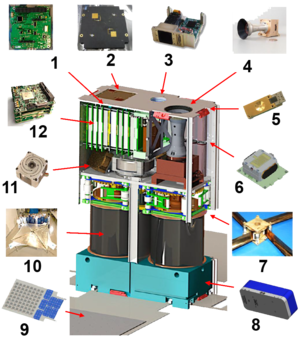
Schéma montrant les principaux composants de NEA Scout
Near-Earth Asteroid Scout ou NEA Scout est un nano-satellite de format CubeSat 6U sélectionné par la direction des missions habitées de la NASA dans le cadre de son programme NextSTEP. Le satellite développé par le Centre de vol spatial Marshall, doit effectuer un survol à faible distance de l'astéroïde géocroiseur 1991 VG en utilisant pour adapter sa trajectoire une voile solaire d'une superficie de 85 m². Le satellite dispose d'une caméra avec laquelle il effectuera des photos de la surface de l'astéroïde avec une résolution spatiale de 50 centimètres. Il doit être placé en orbite au cours du premier vol de la fusée Space Launch System planifié en 2020.